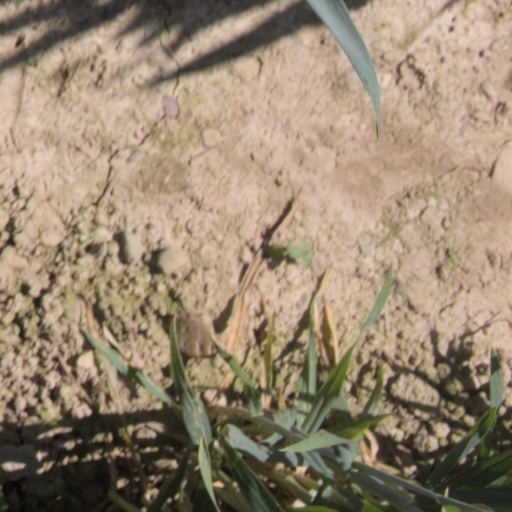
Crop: wheat